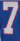
Number: 7